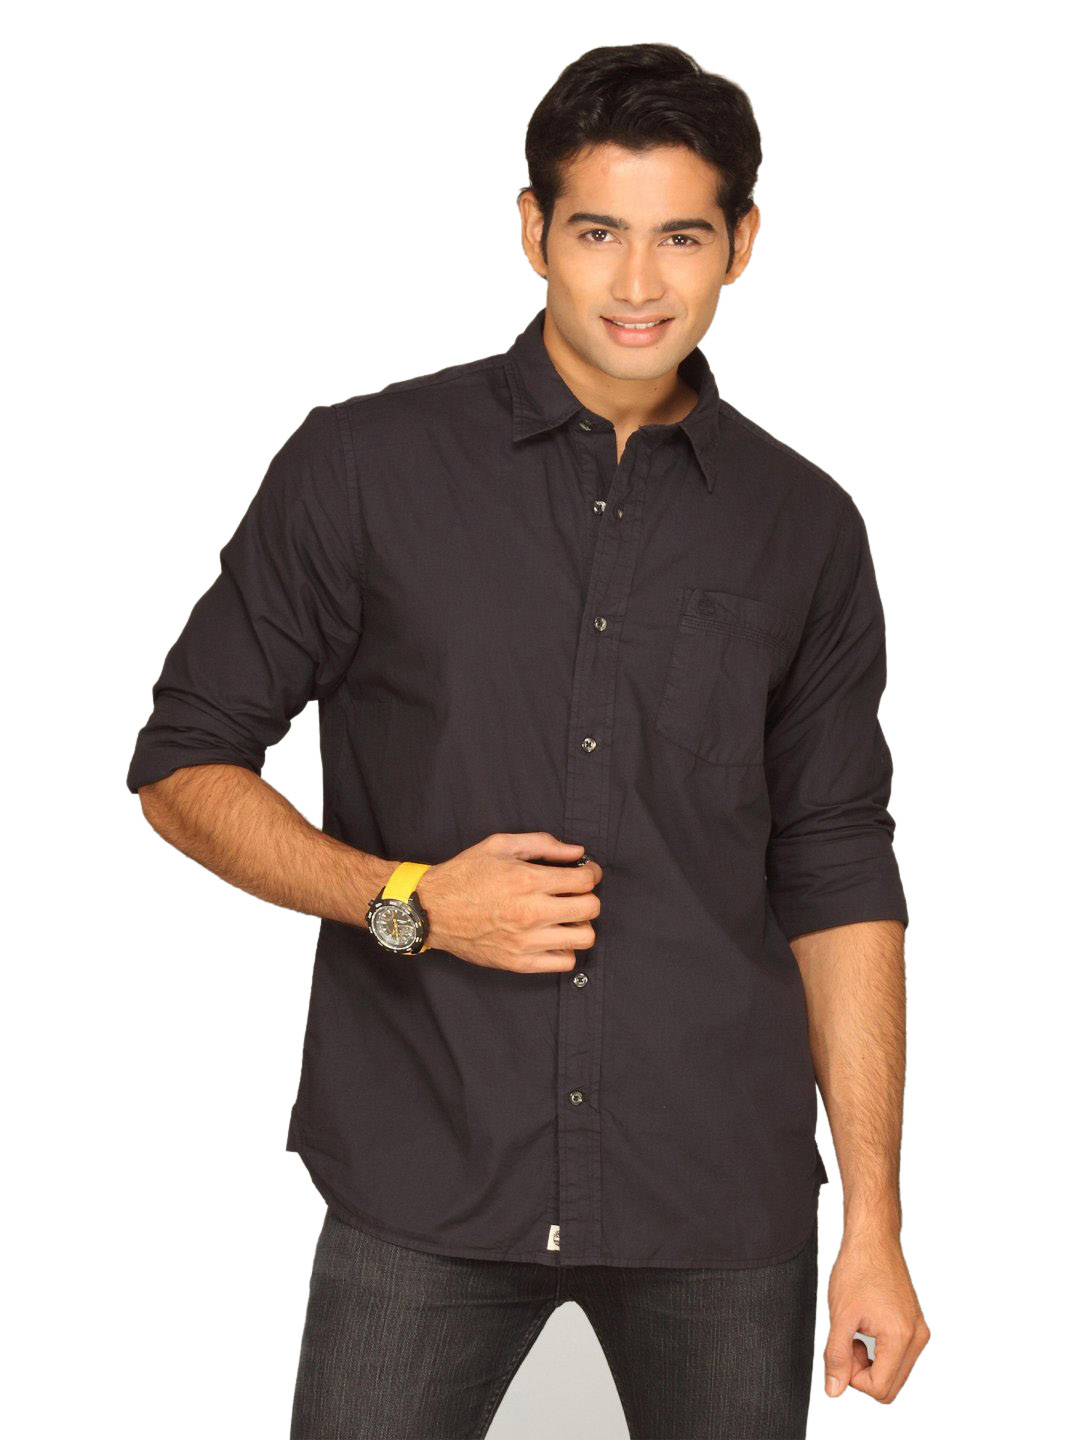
Timberland Men Claremont Popl Black Shirt
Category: Apparel / Topwear / Shirts
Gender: Men
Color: Black
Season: Summer 2011
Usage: Casual